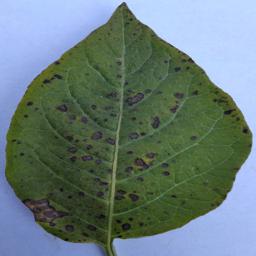
Etiqueta: Tizon_Temprano